Edmund Keating Hyland

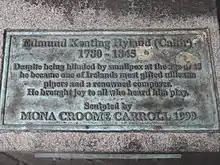
Keating Hyland plaque, Cahir

Edmund Keating Hyland (1780 – 1845) was an Irish uilleann piper of the early 19th century.